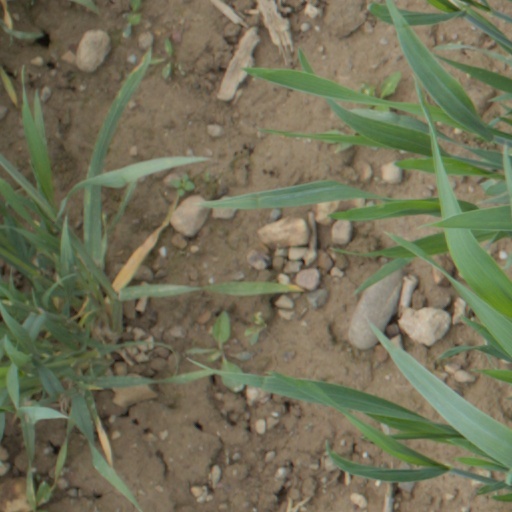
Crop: wheat